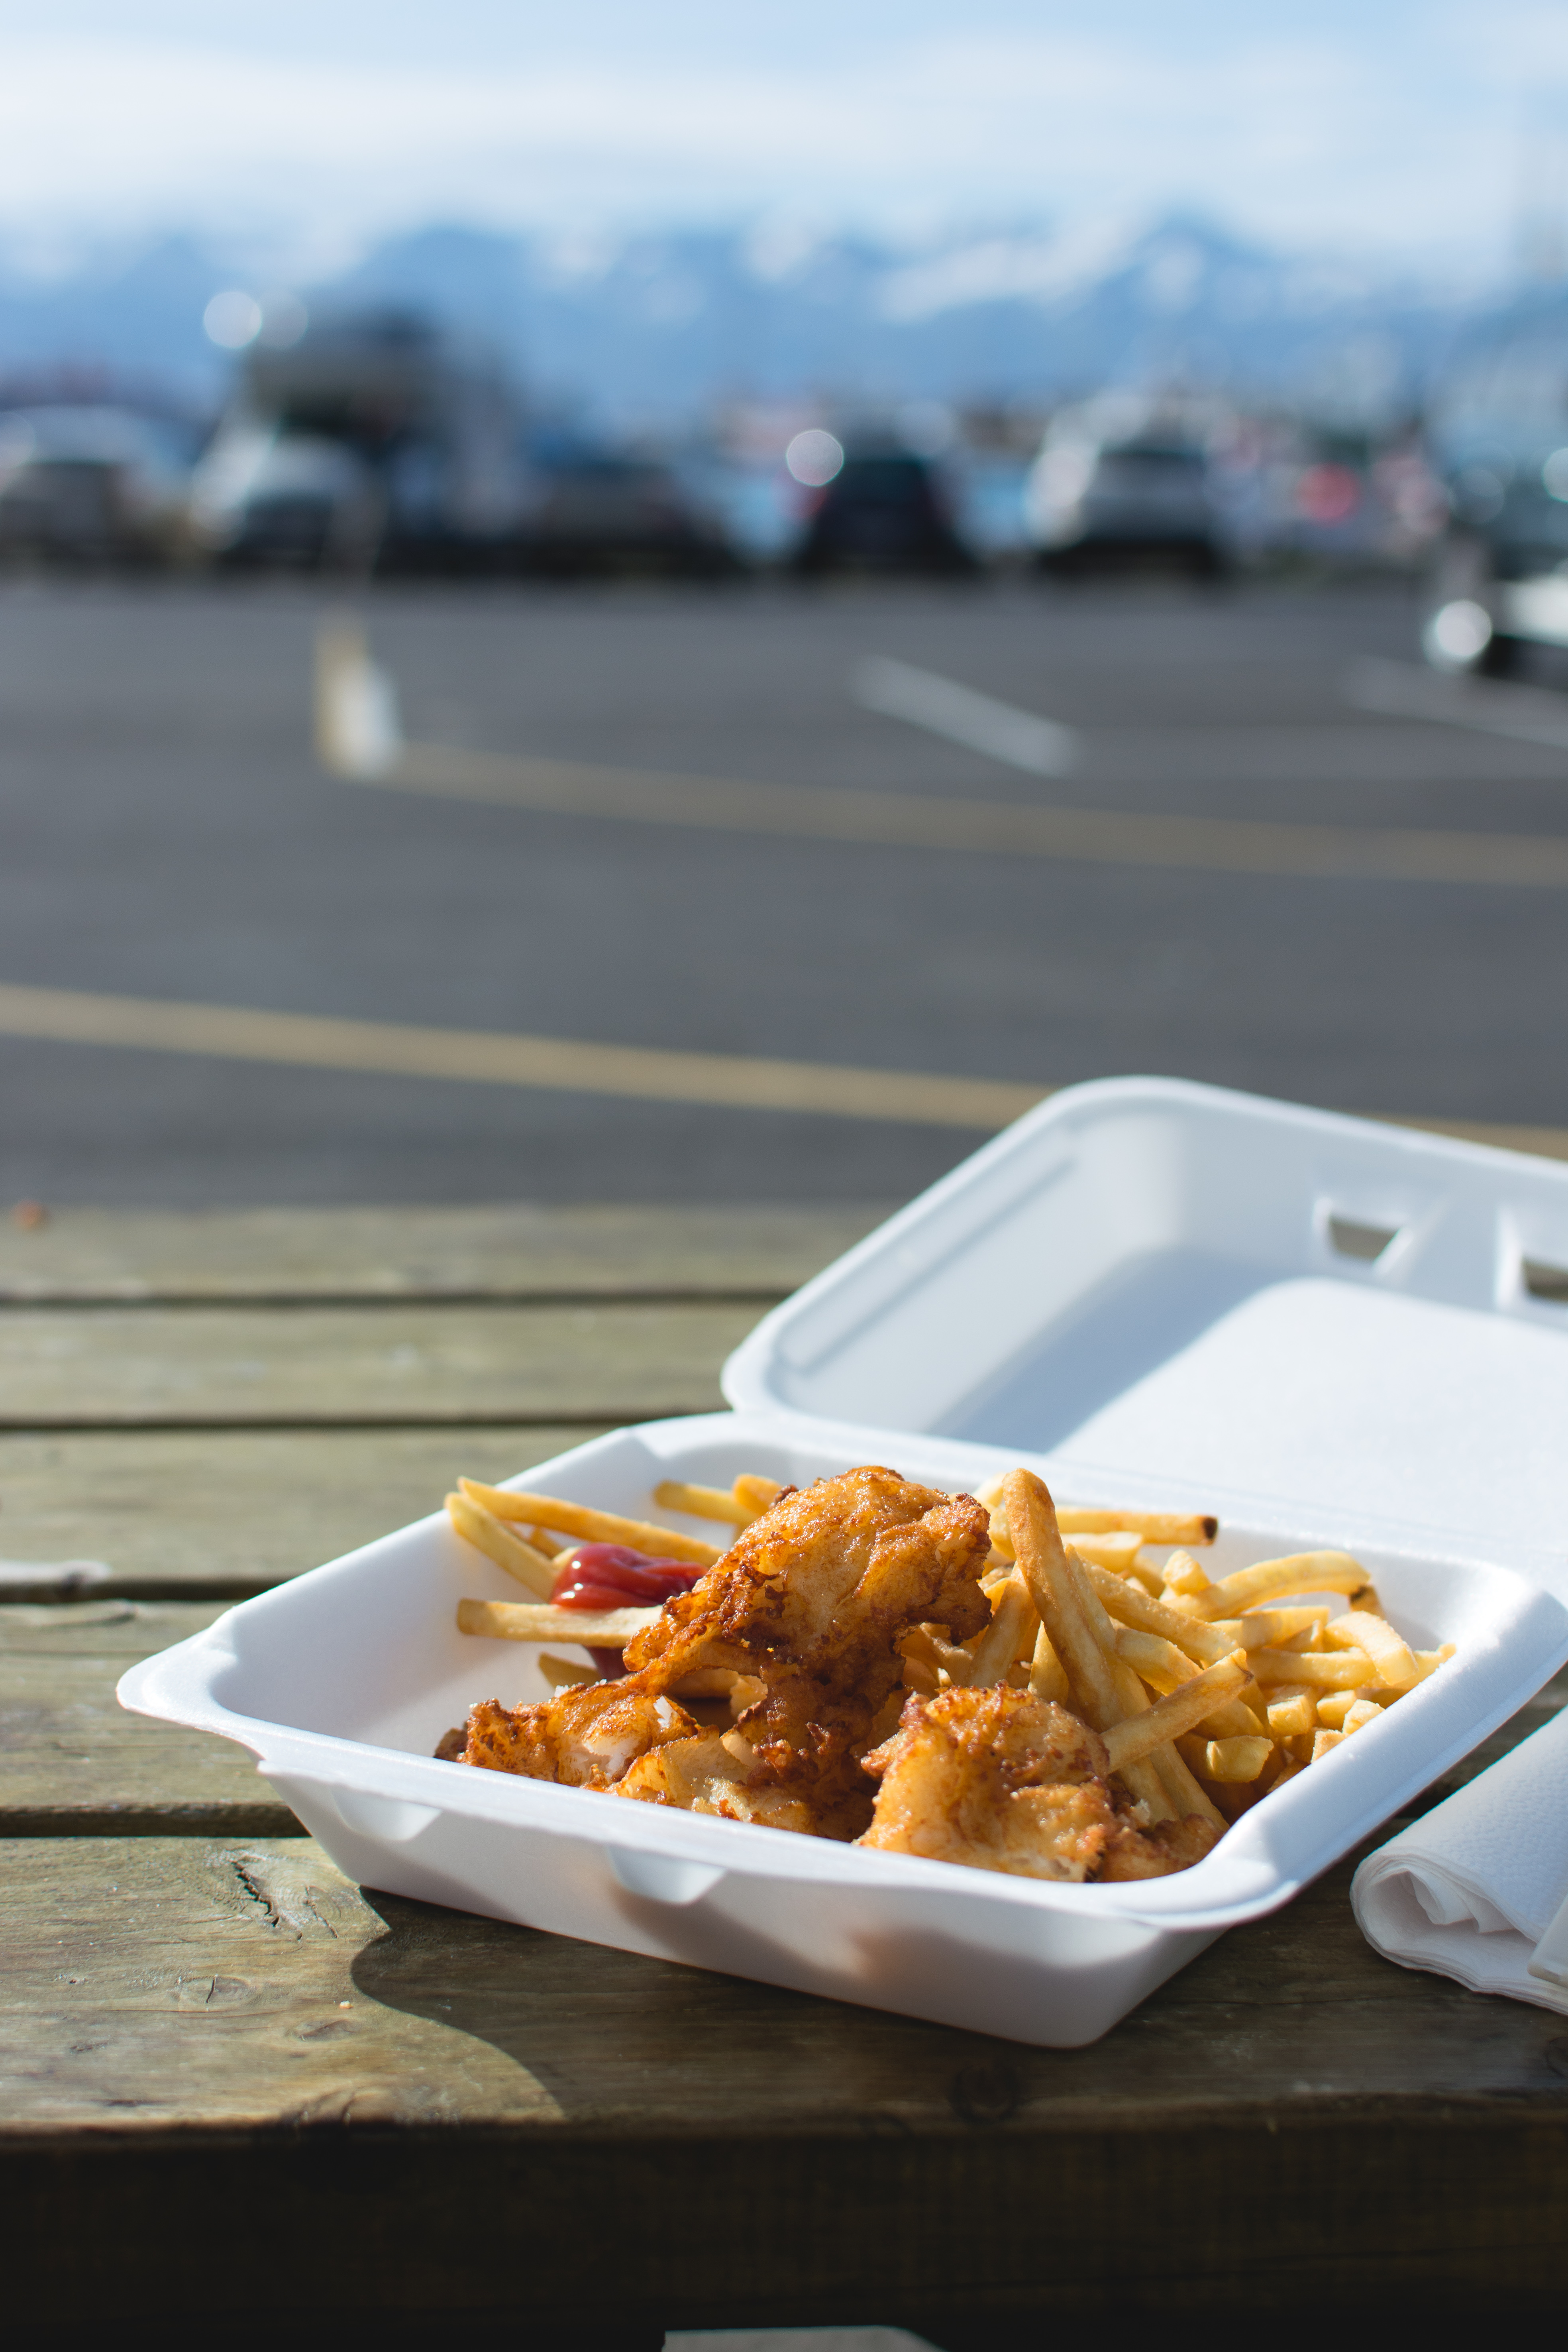
food, dish, cuisine, ingredient, comfort food, fried food, meat, produce, recipe